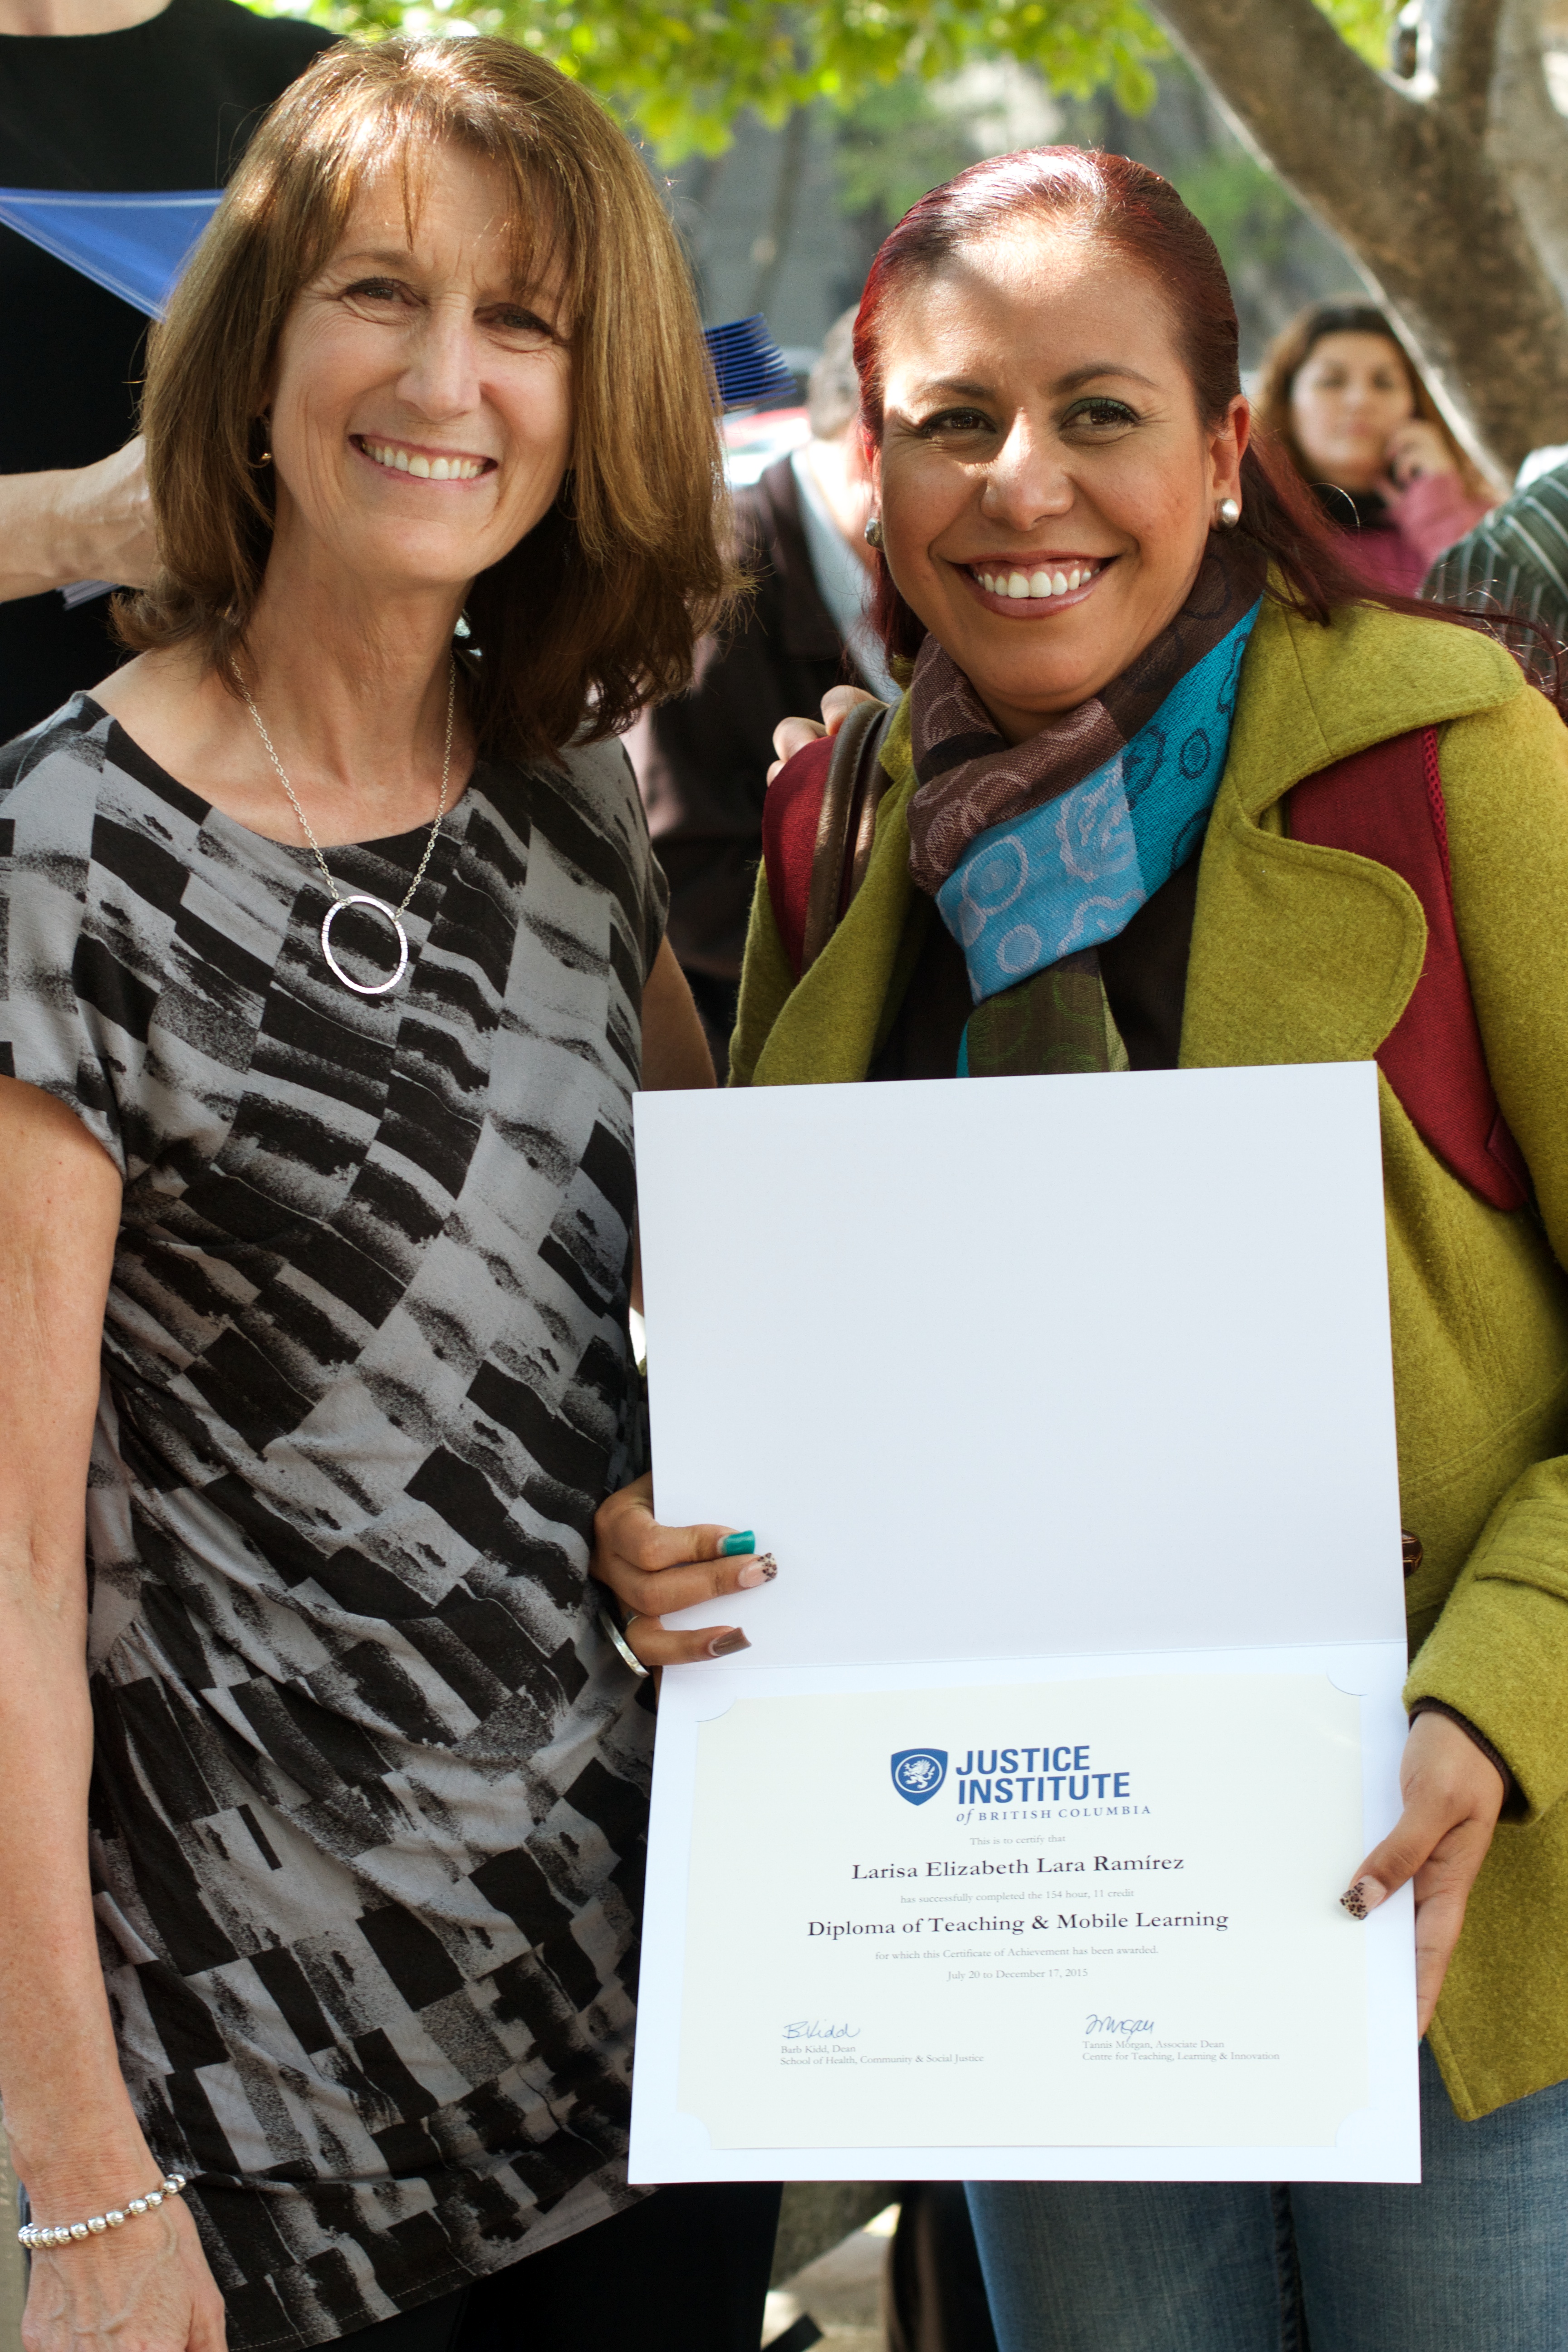
girl, community, professional, smile, fun, udgagora, public relations, socialite